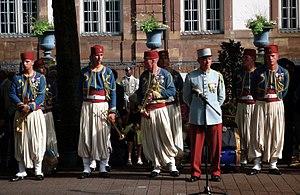
La «Nouba» du 1er Régiment de Tirailleurs d'Épinal en tenue de Tradition, chéchia, boléro et sarouel, héritage de la tenue des Tirailleurs Algériens lors des cérémonies du 14 juillet 2009, place Broglie à Strasbourg